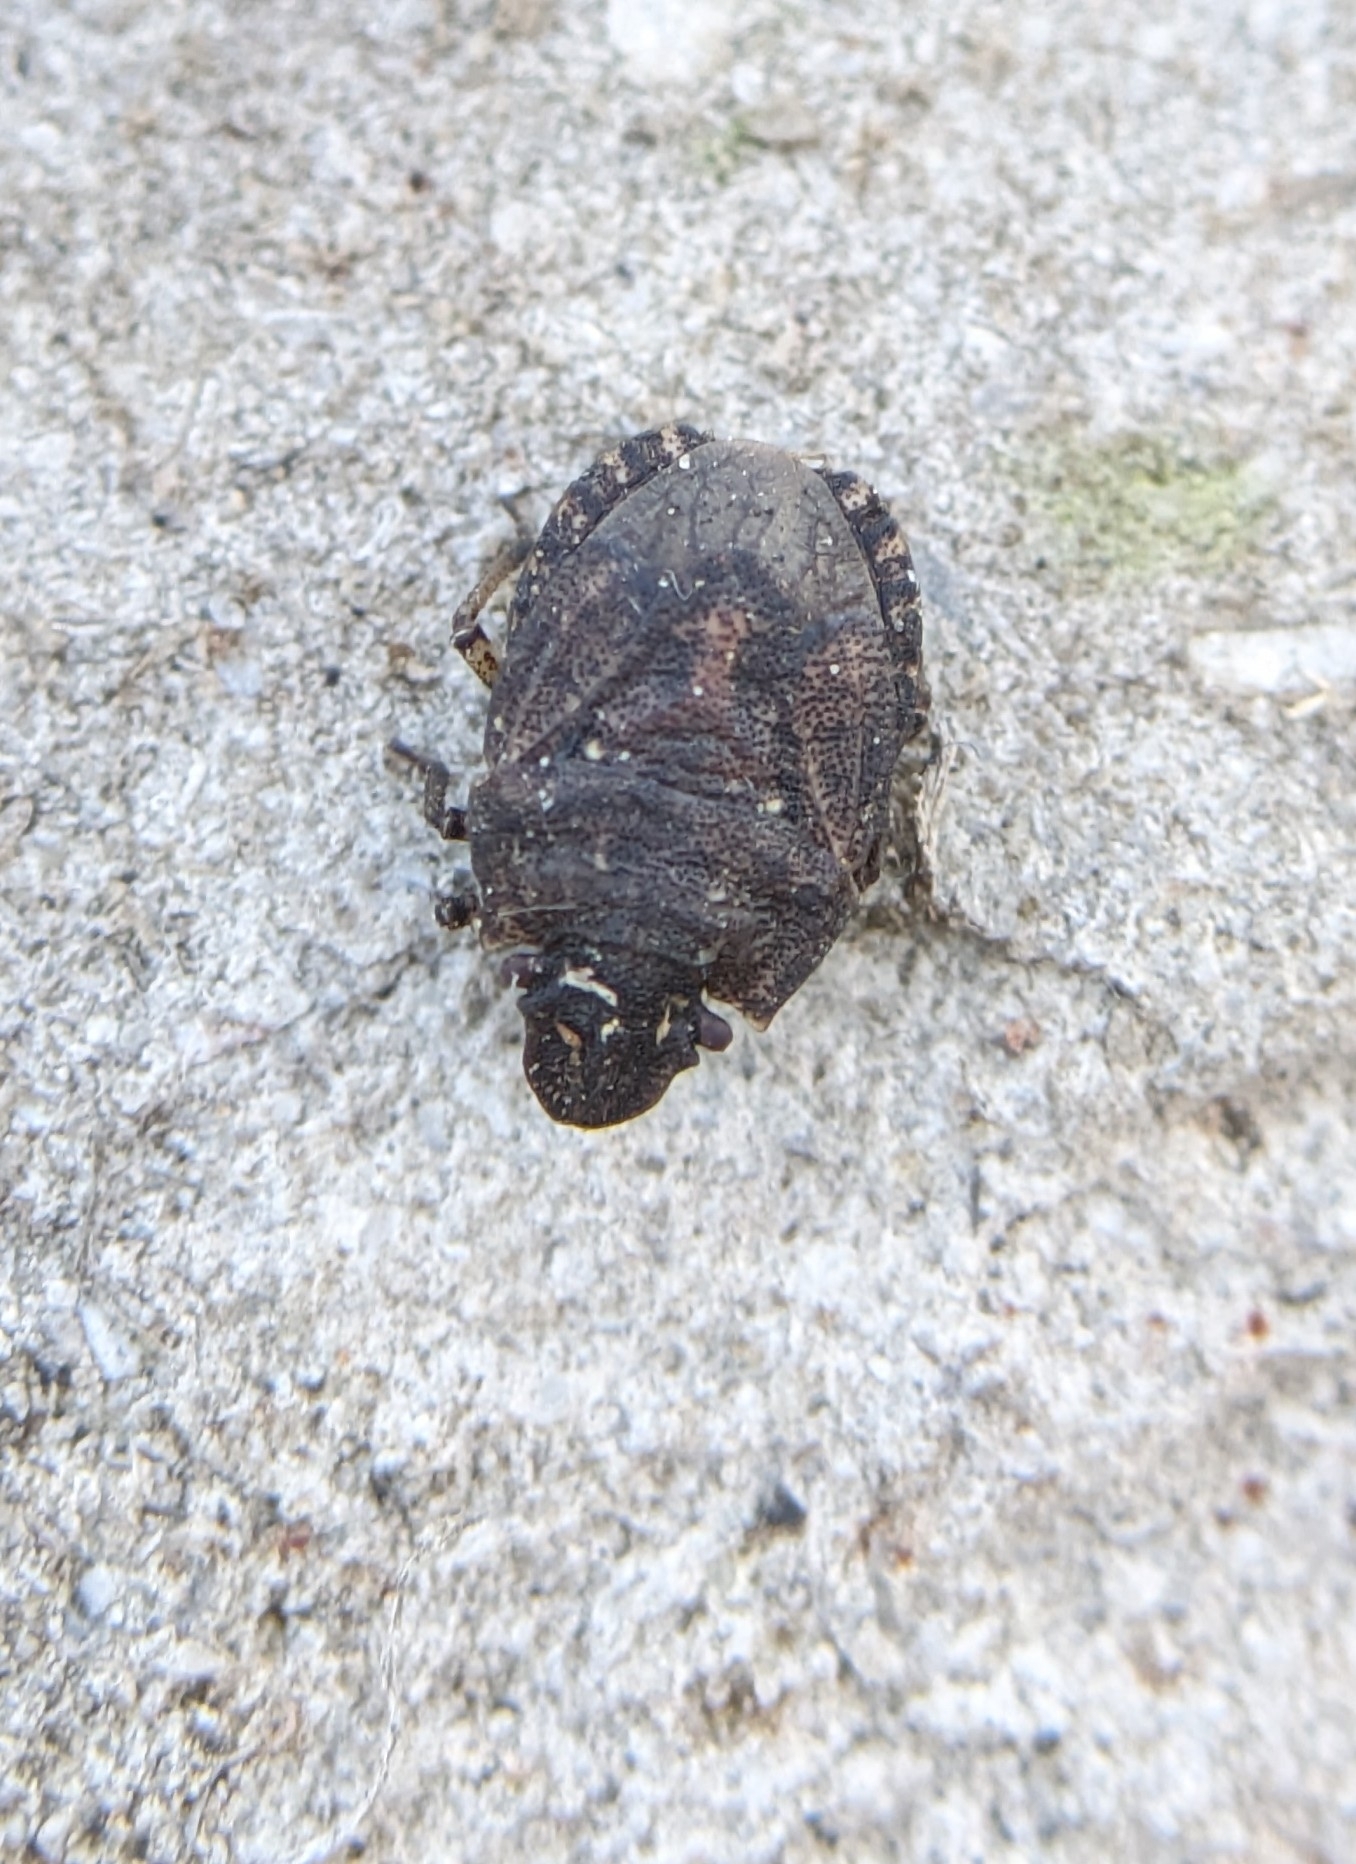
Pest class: stink_bug